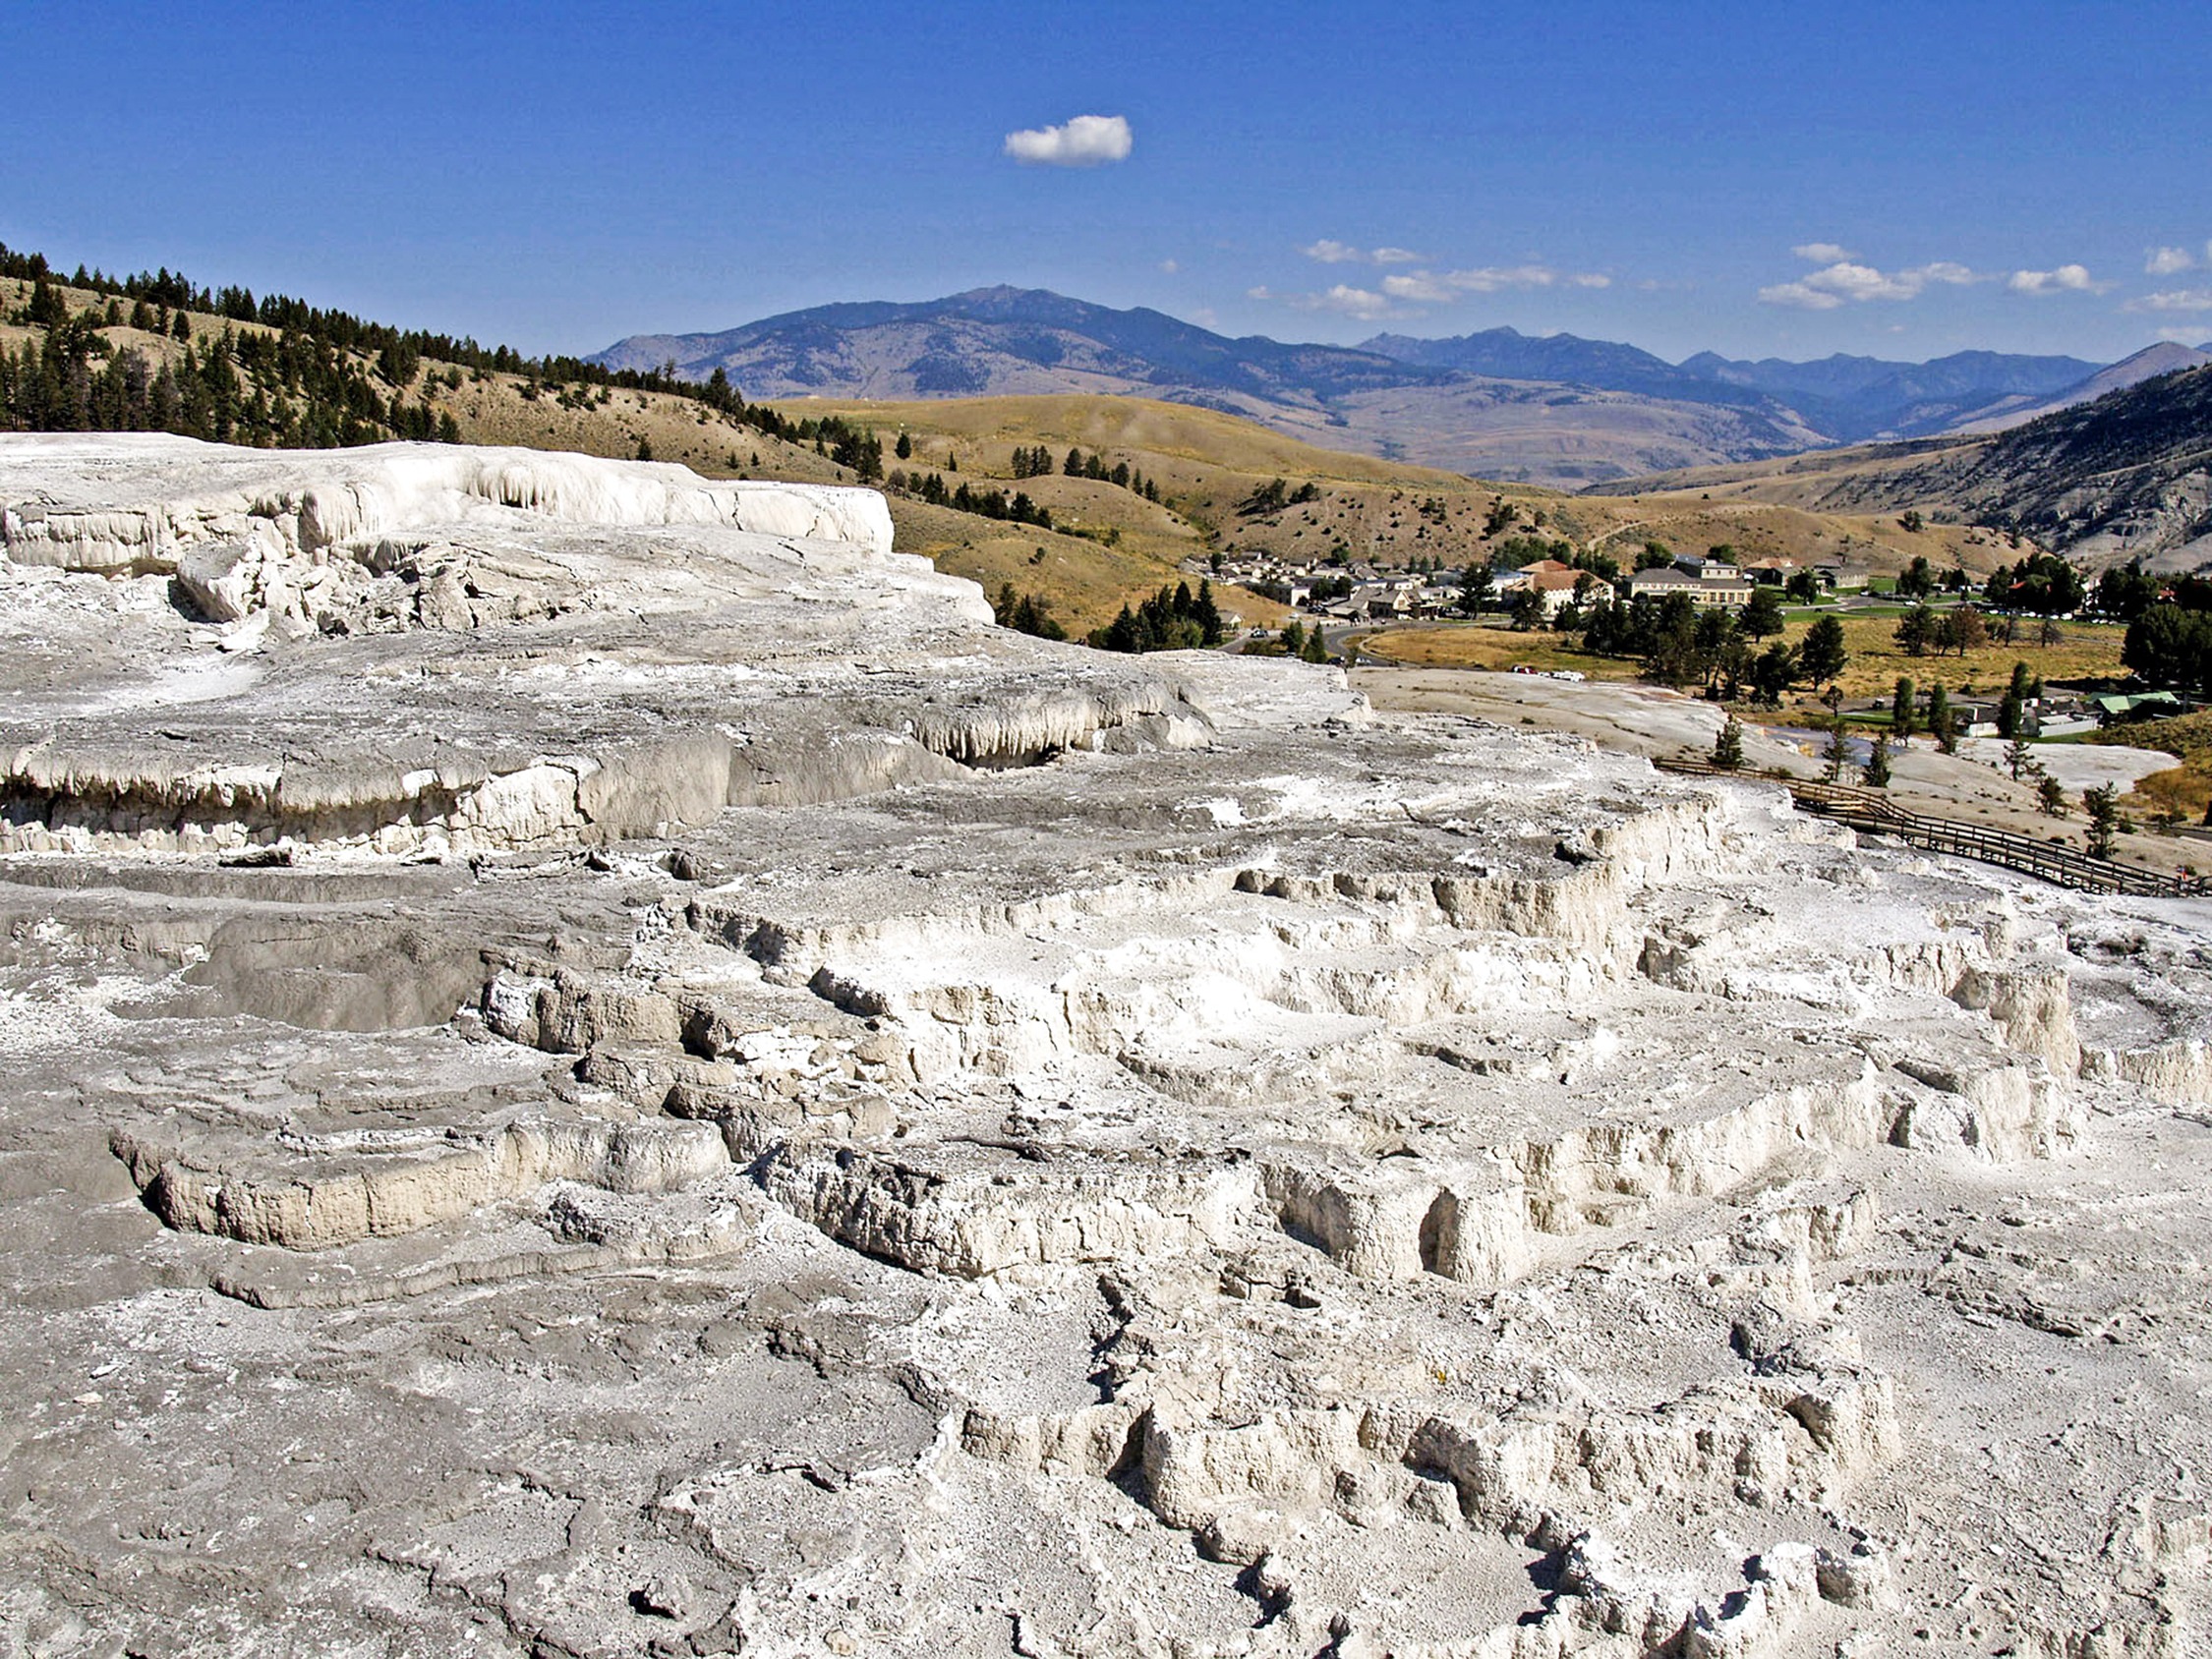
landscape, water, nature, snow, valley, scenery, usa, terrain, erosion, terrace, geology, geothermal, badlands, plateau, limestone, tourist attraction, minerals, wyoming, quarry, volcanic, wadi, yellowstone national park, landform, thermal springs, hot water, ancient history, deposits, geological phenomenon, mammoth hot spring